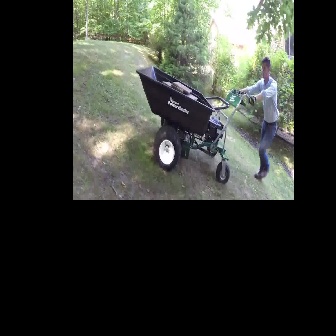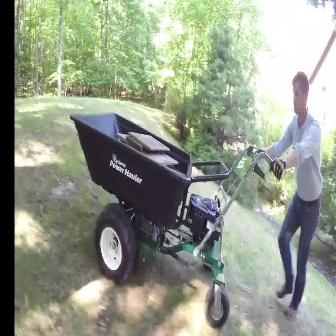
  Please identify the target specified by the bounding box [136,65,254,182] in the first image and locate it in the second image. Return the coordinates in [x_min,y_min,x_max,y_max] format.
Answer: [70,114,282,327]